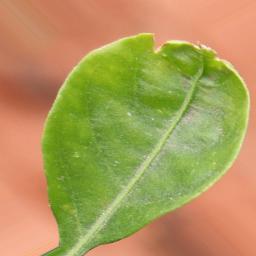
Label: healthy